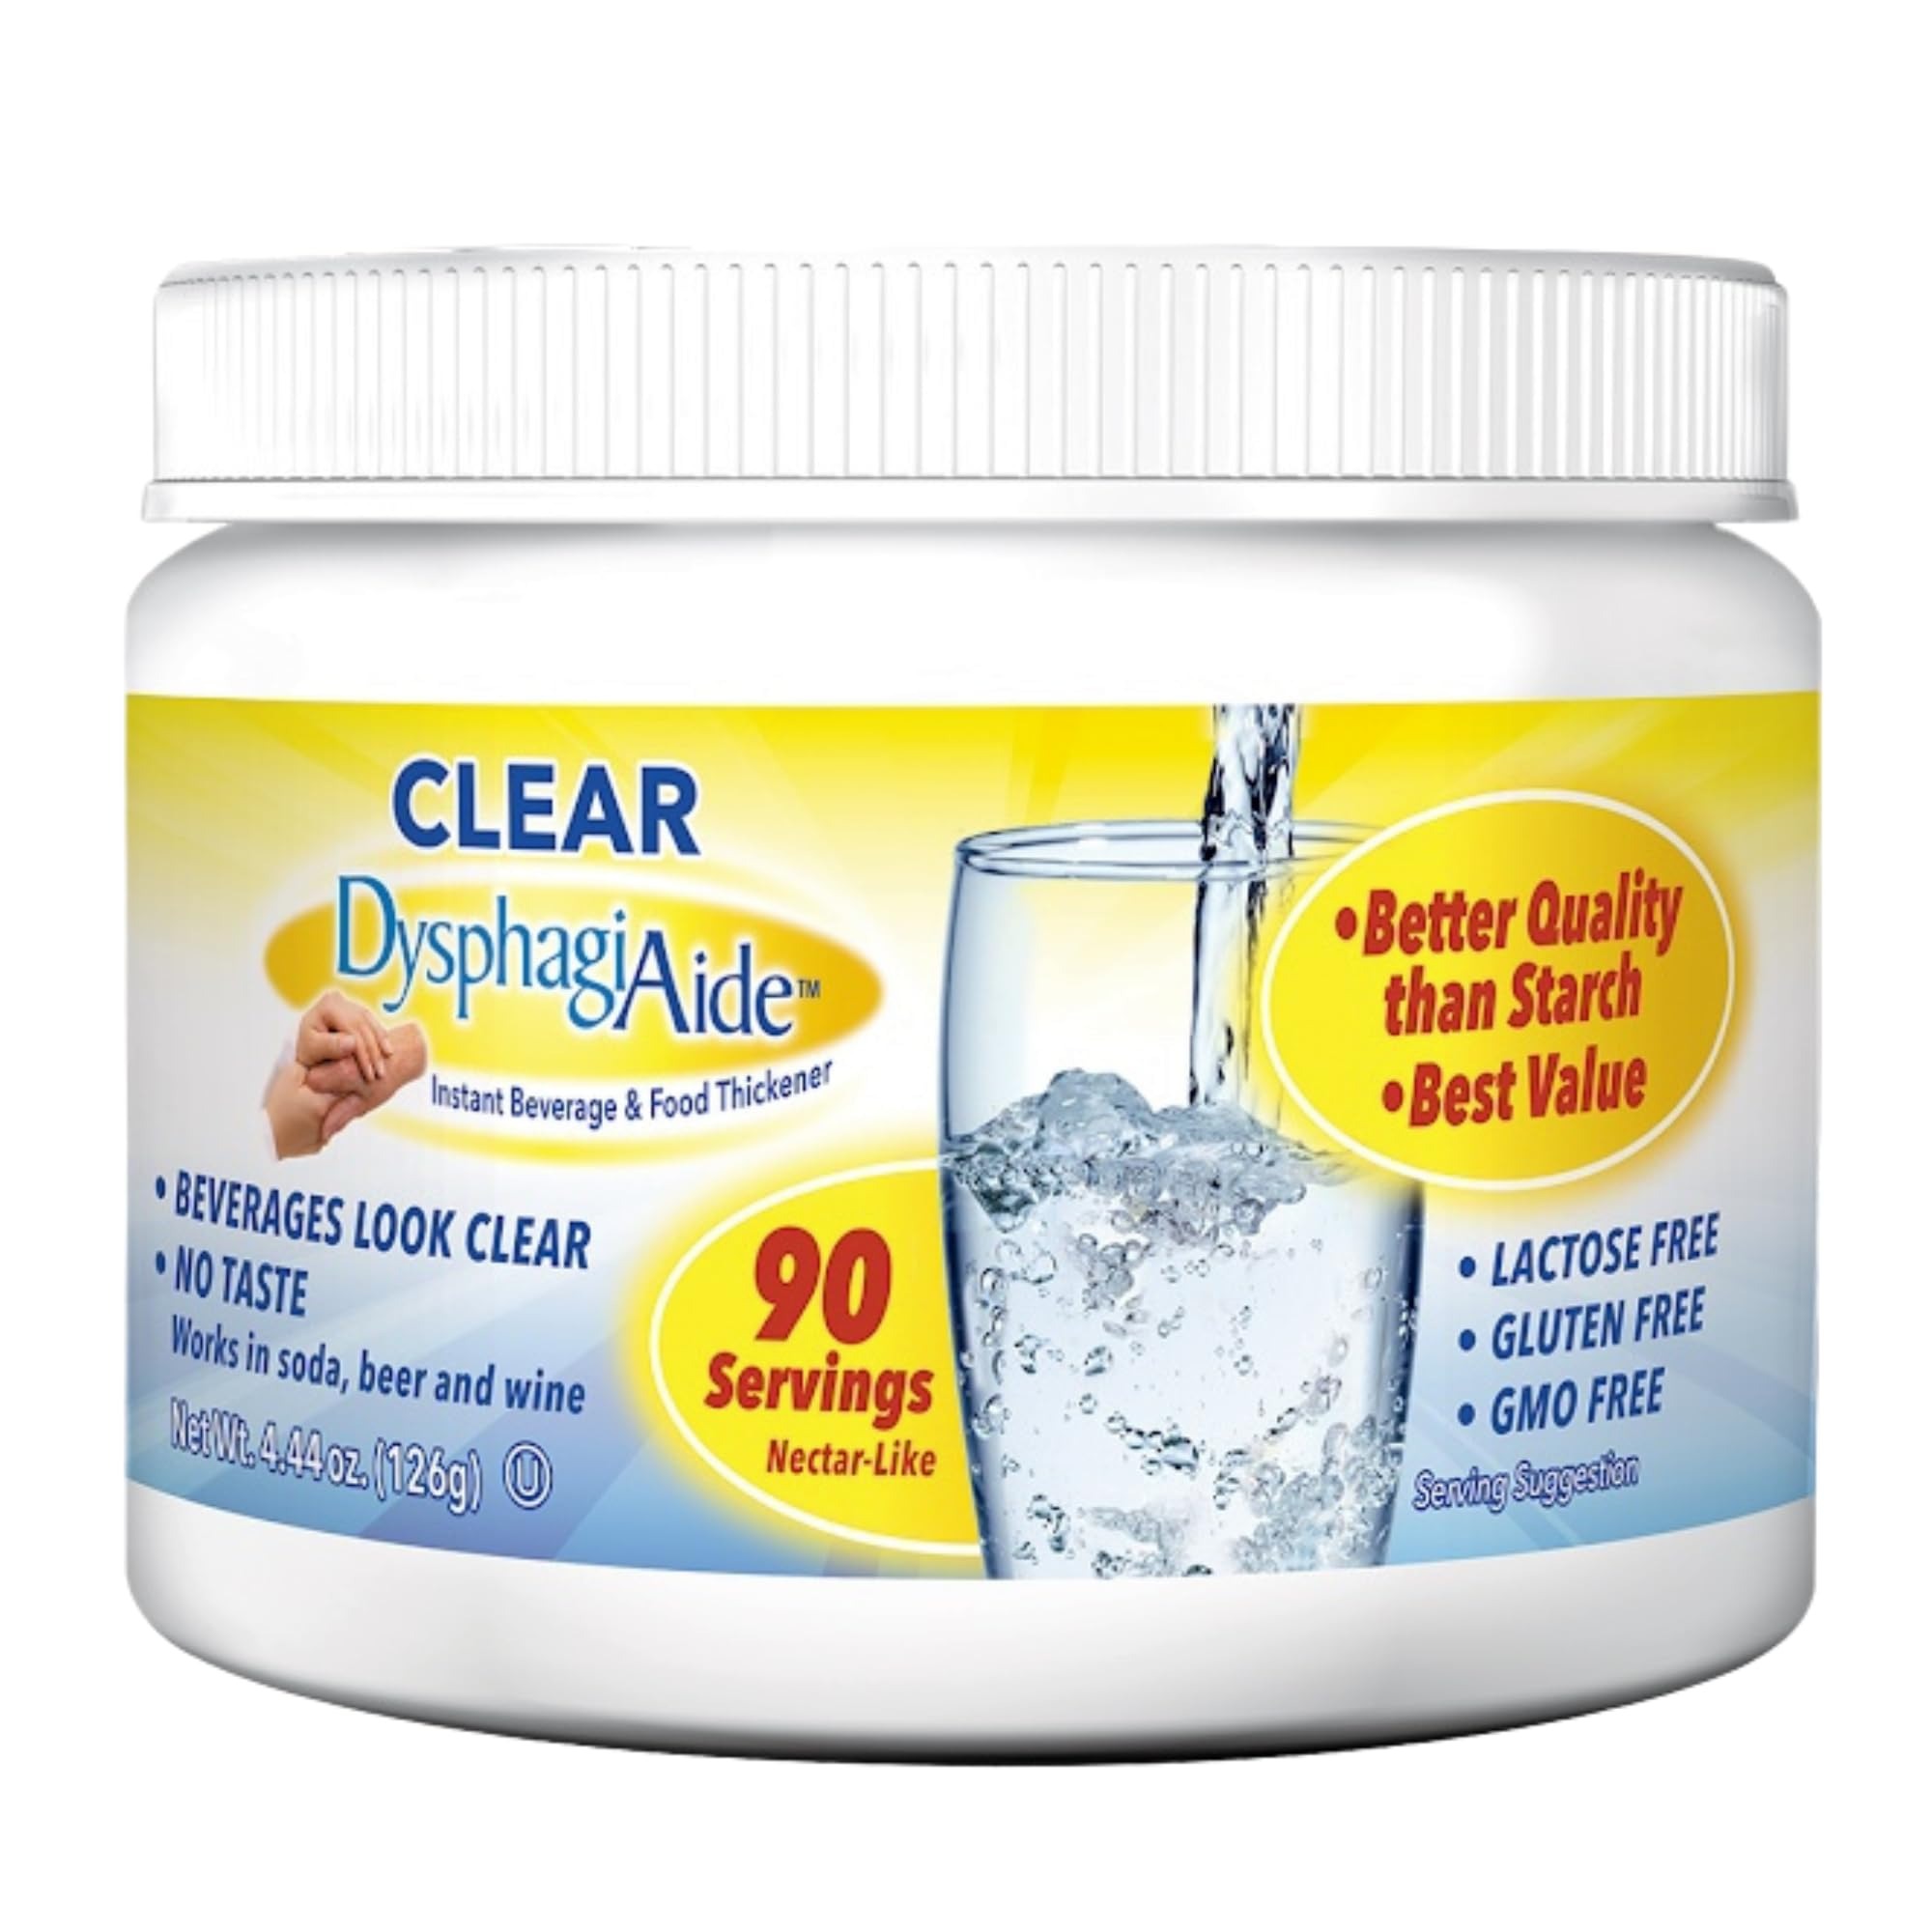
Item Name: Clear DysphagiAide Thickener Powder, Instant Thickener for Liquids and Food (4.4 oz, 90 Serving), Liquid Thickener for Dysphagia, Drink Thickener and Water Thickener, Nectar Thick Consistency & Honey
Bullet Point 1: THE MULTIPURPOSE LIQUID THICKENER & FOOD THICKENER FOR PEOPLE WITH SWALLOWING DIFFICULTY: If you have difficulty swallowing and are looking for the best thickening agent for water, drinks, or food, then Clear DysphagiAide can help you thick it, instantly! Thickening liquid has never been so easy! It is odorless, flavorless, clump-free, clear, & does not thicken over time.
Bullet Point 2: HONEY THICK CONSISTENCY AND NECTAR THICK CONSISTENCY: Other tasteless nectar thick liquids fall short! Whether you’re looking for honey thick drinks or nectar thick drinks, our product is the food and drink thickener for you. Apply one level scoop to thicken up any liquid to nectar consistency, or two scoops for honey consistency. Our instructions are easy to follow!
Bullet Point 3: INSTANT HOT AND COLD DRINK THICKENER: Our clear thickener is the go-to water thickener, juice thickener (orange juice and apple juice thickener), coffee thickener, beer thickener, tea thickener, soup thickener, milk thickener, and whatever else you may need to thicken up.
Bullet Point 4: SHORT-TERM AND LONG-TERM DYSPHAGIA ASSISTANCE: Dysphagia can impact people from all walks of life, young and old. We are here to support people with short-term dysphagia or dysphagia as a result of a longterm condition.
Bullet Point 5: HIGH QUALITY INGREDIENTS FOR MANY DIETS: We stand by our commitment to source only the highest quality ingredients. Our product is Non-GMO, Gluten Free, Sugar Free, Lactose Free, and only 1 carb per serving.
Bullet Point 6: ⚠️NOT INTENDED FOR USE WITH CHILDREN UNDER 3 YEARS OF AGE ⚠️
Product Description: For those diagnosed with dysphagia (difficulty swallowing), options are limited and very expensive. Liquid thickener for elderly people is becoming more and more crucial. Corn starch drink thickeners can leave beverages thick, lumpy, milky looking, and in many cases unpalatable and moreover, doesn't work in beverages like soda, wine, beer or MiraLAX. It's time for a better food and liquid thickener for those with diagnosed swallowing difficulties... a thickener for liquids to drink that doesn't change the appearance of liquids, that can be used in numerous products, is affordable and, is easy to use. CLEAR DysphagiAide not only makes products look and taste like they should, but has the lowest price on the market and is available right here on Amazon where it can be delivered right to your home. Our product improves quality of life because it works in many beverages (both hot and cold), no matter what stage of dysphagia a person is in. Our nectar thickener powder to thicken liquids will provide the right relief that other thickening agent for liquids can’t. Need something to take with you? Clear dysphagia aid packets are now yours! Try our liquid thickener packets for easy, on-the-go liquid thickeners for dyshphagia!
Value: 4.44
Unit: Ounce

Price: 13.49